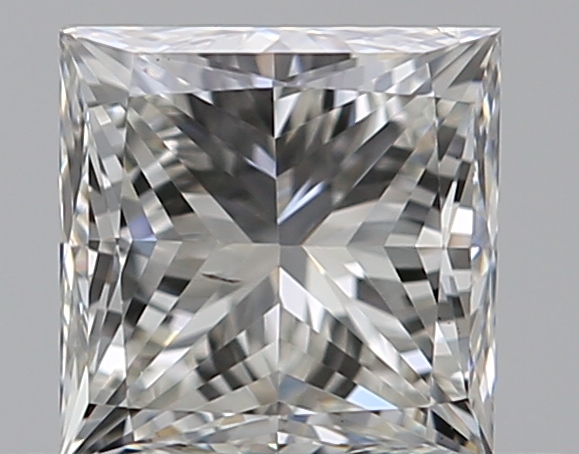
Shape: princess
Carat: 0.5
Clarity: VS2
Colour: I
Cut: VG
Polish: VG
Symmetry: GD
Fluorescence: N
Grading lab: GIA
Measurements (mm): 4.23 x 4.23 x 3.11